Tina Aumont

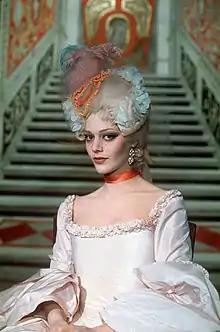
Aumont in "Fellini's Casanova" (1976)

Maria Christina "Tina" Aumont (February 14, 1946 – October 28, 2006) was a French and American actress. She was the daughter of French actor Jean-Pierre Aumont and Dominican actress Maria Montez. She made her acting debut in the British film "Modesty Blaise" (1966), but later had a prominent career as a leading lady in Italian films.